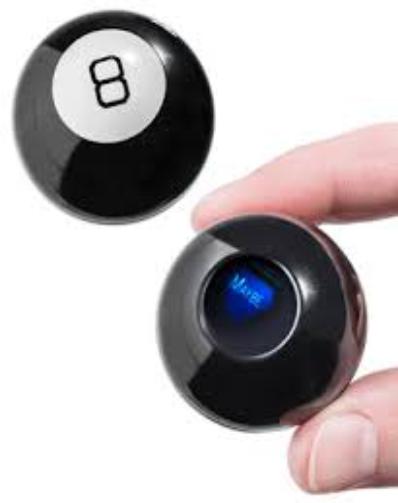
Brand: magic 8-ball
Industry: Leisure